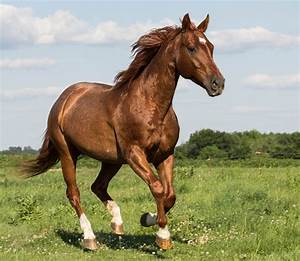
Label: horse